Sanctuary of Santa Cristina, Cantoira

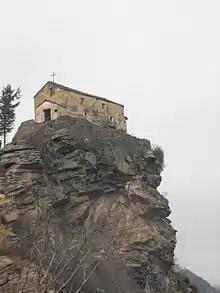
The church.

The Sanctuary of Santa Cristina is a stone chapel or small church perched precariously atop a rocky crag, some 1300 meters high, overlooking the Val Grande National Park. It is within the territory of the comune of Cantoira in the Metropolitan City of Turin, Piedmont, northern Italy. The church is only accessible via an arduous trek up hundreds of hewn stairs. A procession on foot takes place every July 24 from the town to the shrine.